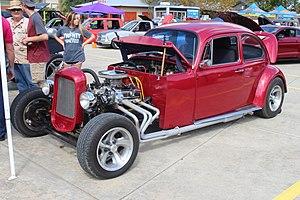
Un hot rod est une automobile de collection restaurée, préparée, de style Tuning vintage. Les Hot rod sont des objets de culte de la Kustom Kulture américaine, généralement à base des premières voitures américaines des années 1920 aux années 1950, avec pour modèles de prédilection les premières Ford T, Ford A II, et Ford B II, avec pour variantes les Volksrod, Woodies, Rat rod, ou Custom, Bobber, et Rat bike de bikers. Ils sont baptisés Tuning, ou Custom, au-delà des années 1950.
Un Volksrod est un Tuning Hot rod à base de Volkswagen Coccinelle, inspiré des Buggy et de la Kustom Kulture américaine des années 1930 aux années 1950.